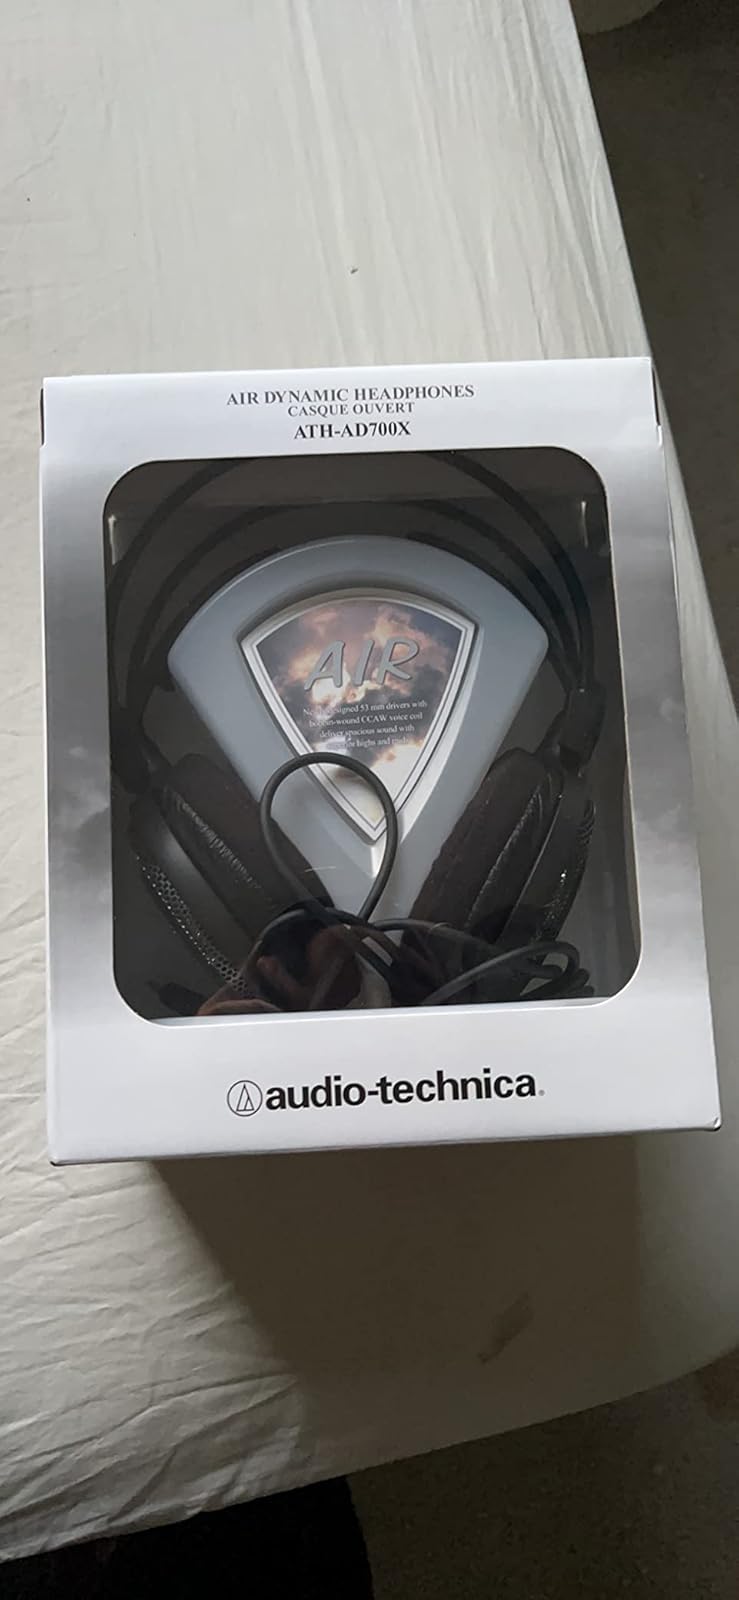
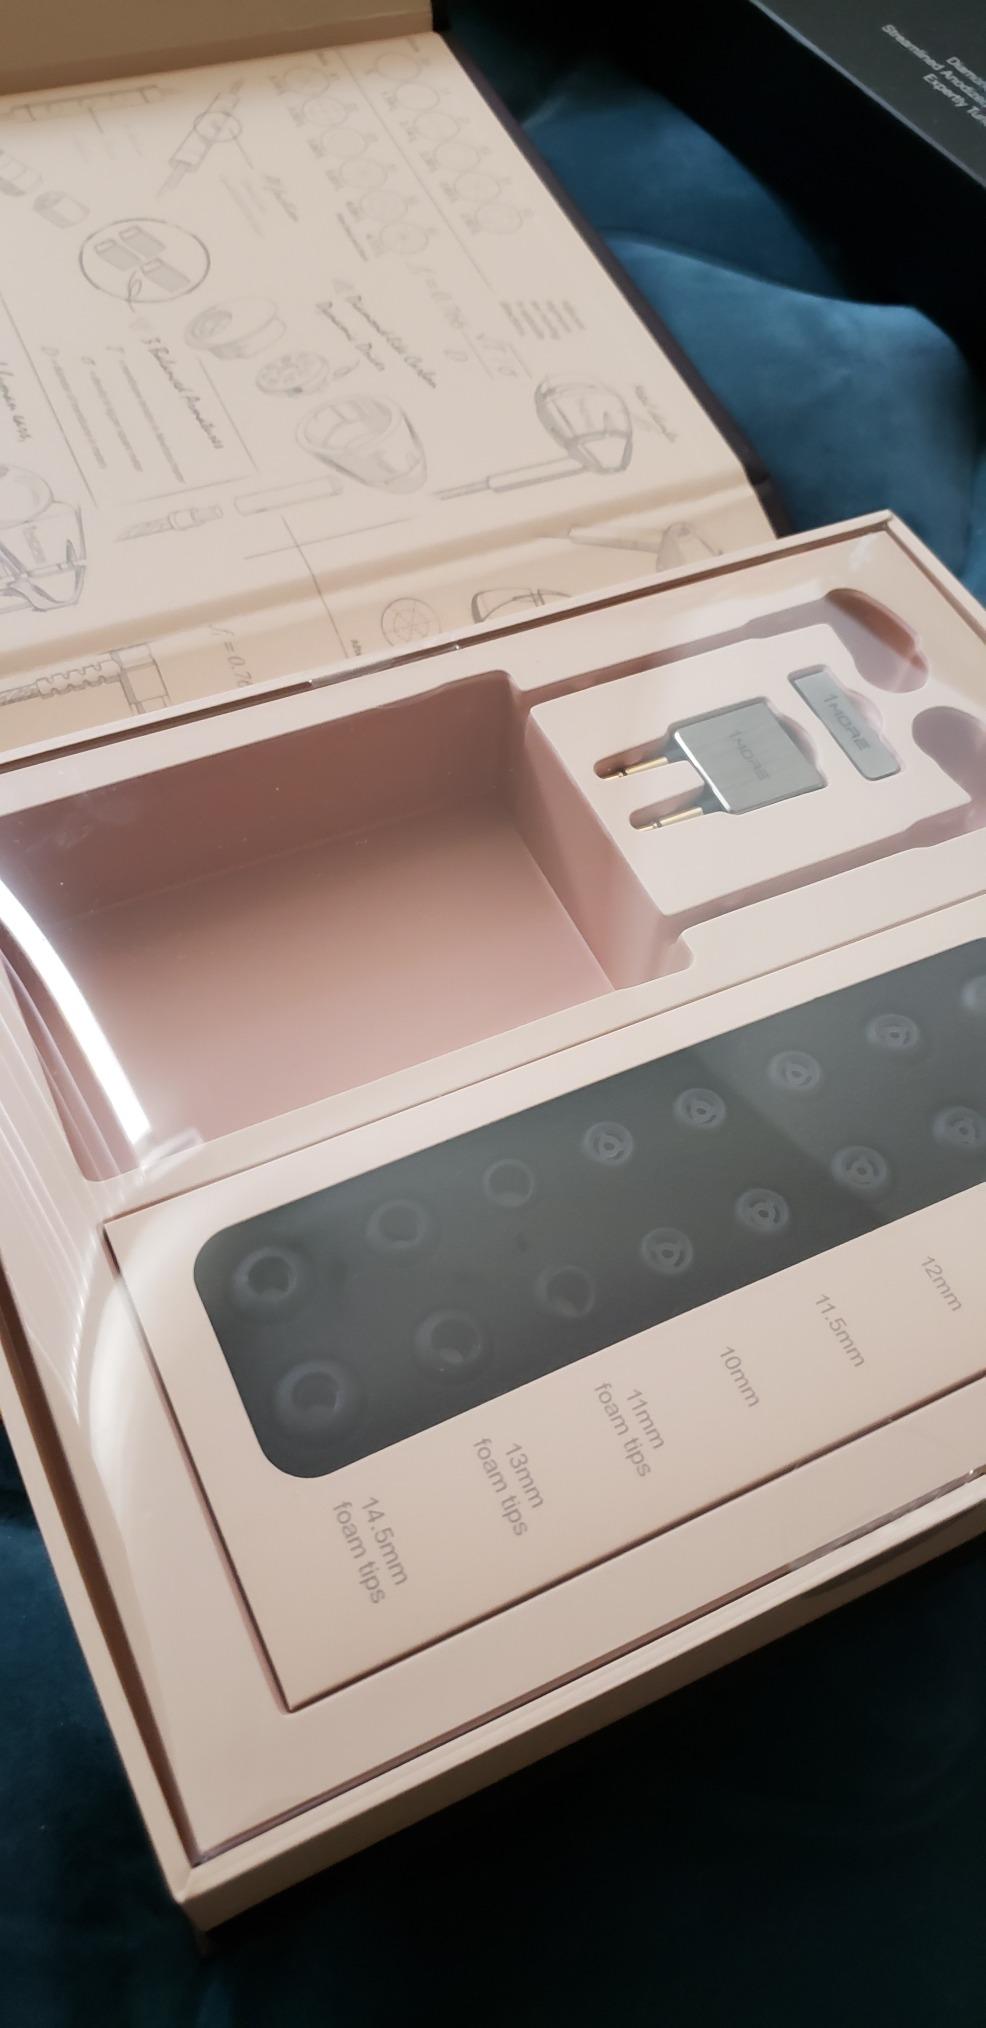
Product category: headphones
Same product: no